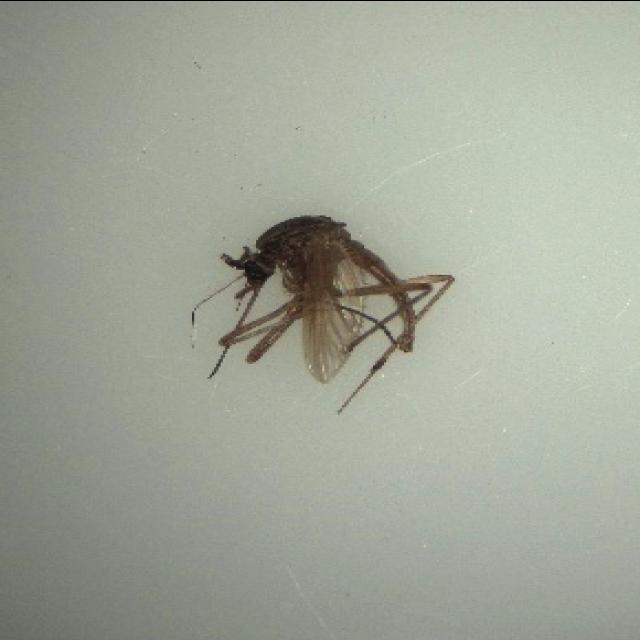
Species: aedes_vexans